Heritage preservation in South Korea

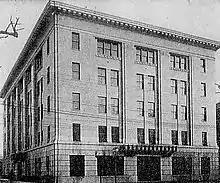
The , registered cultural heritage

Cultural heritage rendered important from a regional point of view but not classified by cities or provinces.